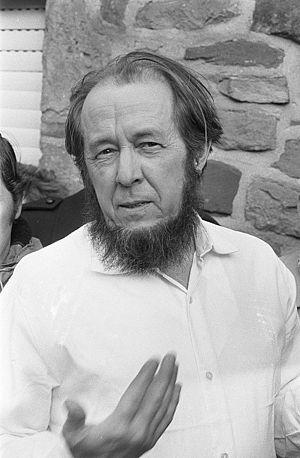
L'année 2008 est une année bissextile qui commence un mardi. C'est la 2008ᵉ année de notre ère, la 8ᵉ année du IIIᵉ millénaire et du XXIᵉ siècle et la 9ᵉ année de la décennie 2000-2009.